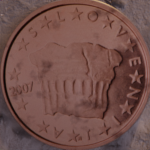
Coin value: 2cents
Country: sl
Edition: standard